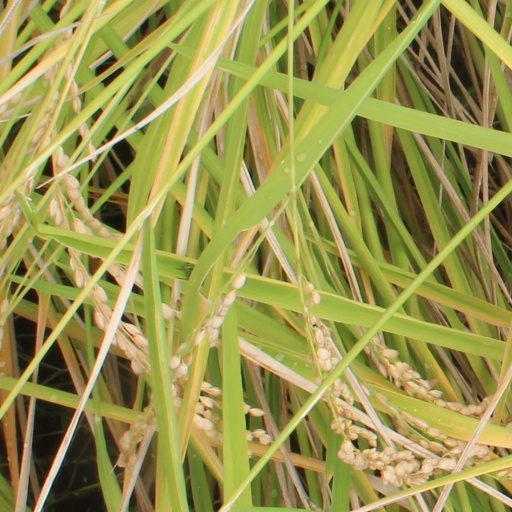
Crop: rice